Assassination of Jean Jaurès

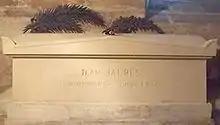
Jean Jaurès' tomb in the French Panthéon.

On March 14, 1919, a fortnight earlier, the 3rd Paris Council of War, a military court, sentenced Émile Cottin, the anarchist who had shot Clemenceau several times on February 19, to death.